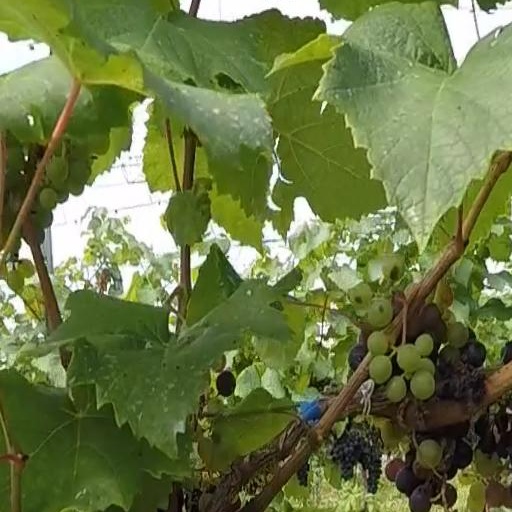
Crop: grape